Neko Case

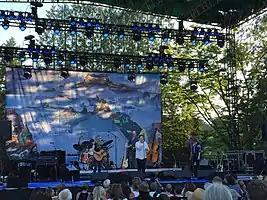
case/lang/veirs in 2016

In 2016, Neko Case, k.d. lang, and Laura Veirs announced the case/lang/veirs project, with an album released in June 2016.